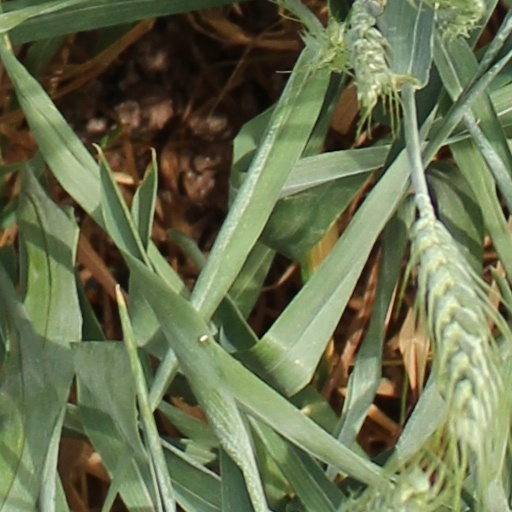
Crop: wheat